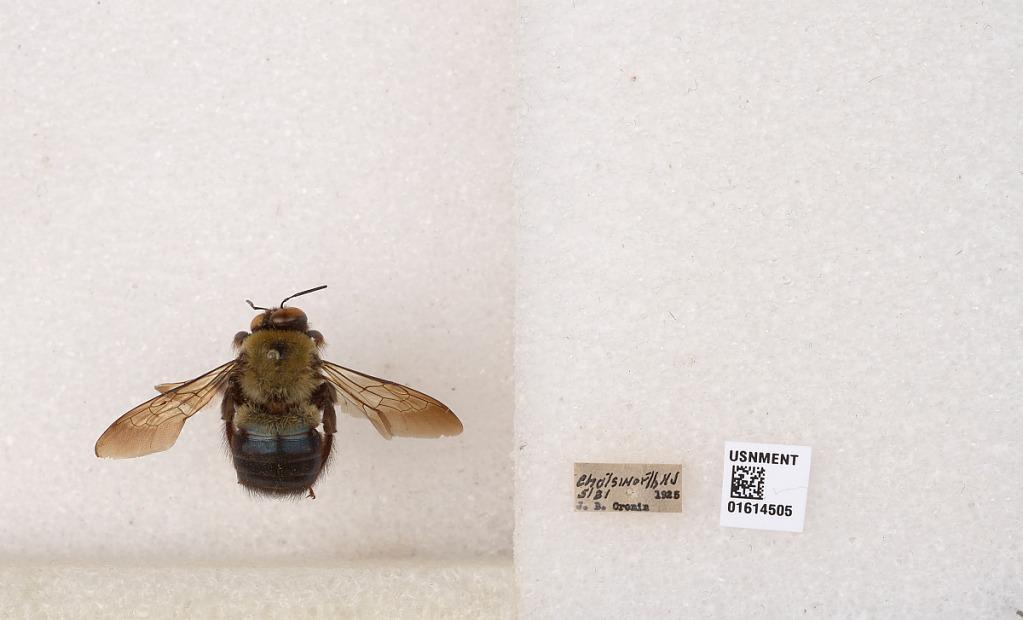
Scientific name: Xylocopa (Xylocopoides) virginica virginica (Linnaeus)
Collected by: J. Cronin
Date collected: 1925-5-31
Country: United States
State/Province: New Jersey
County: Burlington
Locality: Chatsworth
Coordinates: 39.8176, -74.5349